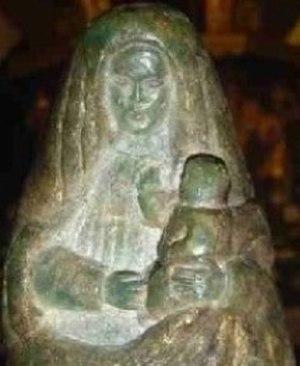
La basilique Notre-Dame des Anges est une église catholique de la ville de Cartago, au Costa Rica. Elle se trouve à l’endroit où, selon la tradition, Juana Pereira, du quartier marginal connu comme la Puebla de los Pardos, a trouvé en 1635 une statue en pierre de Notre-Dame des Anges, à laquelle la population a très vite attribué des nombreux miracles.